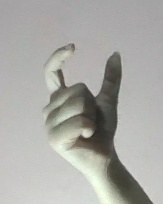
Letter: nun